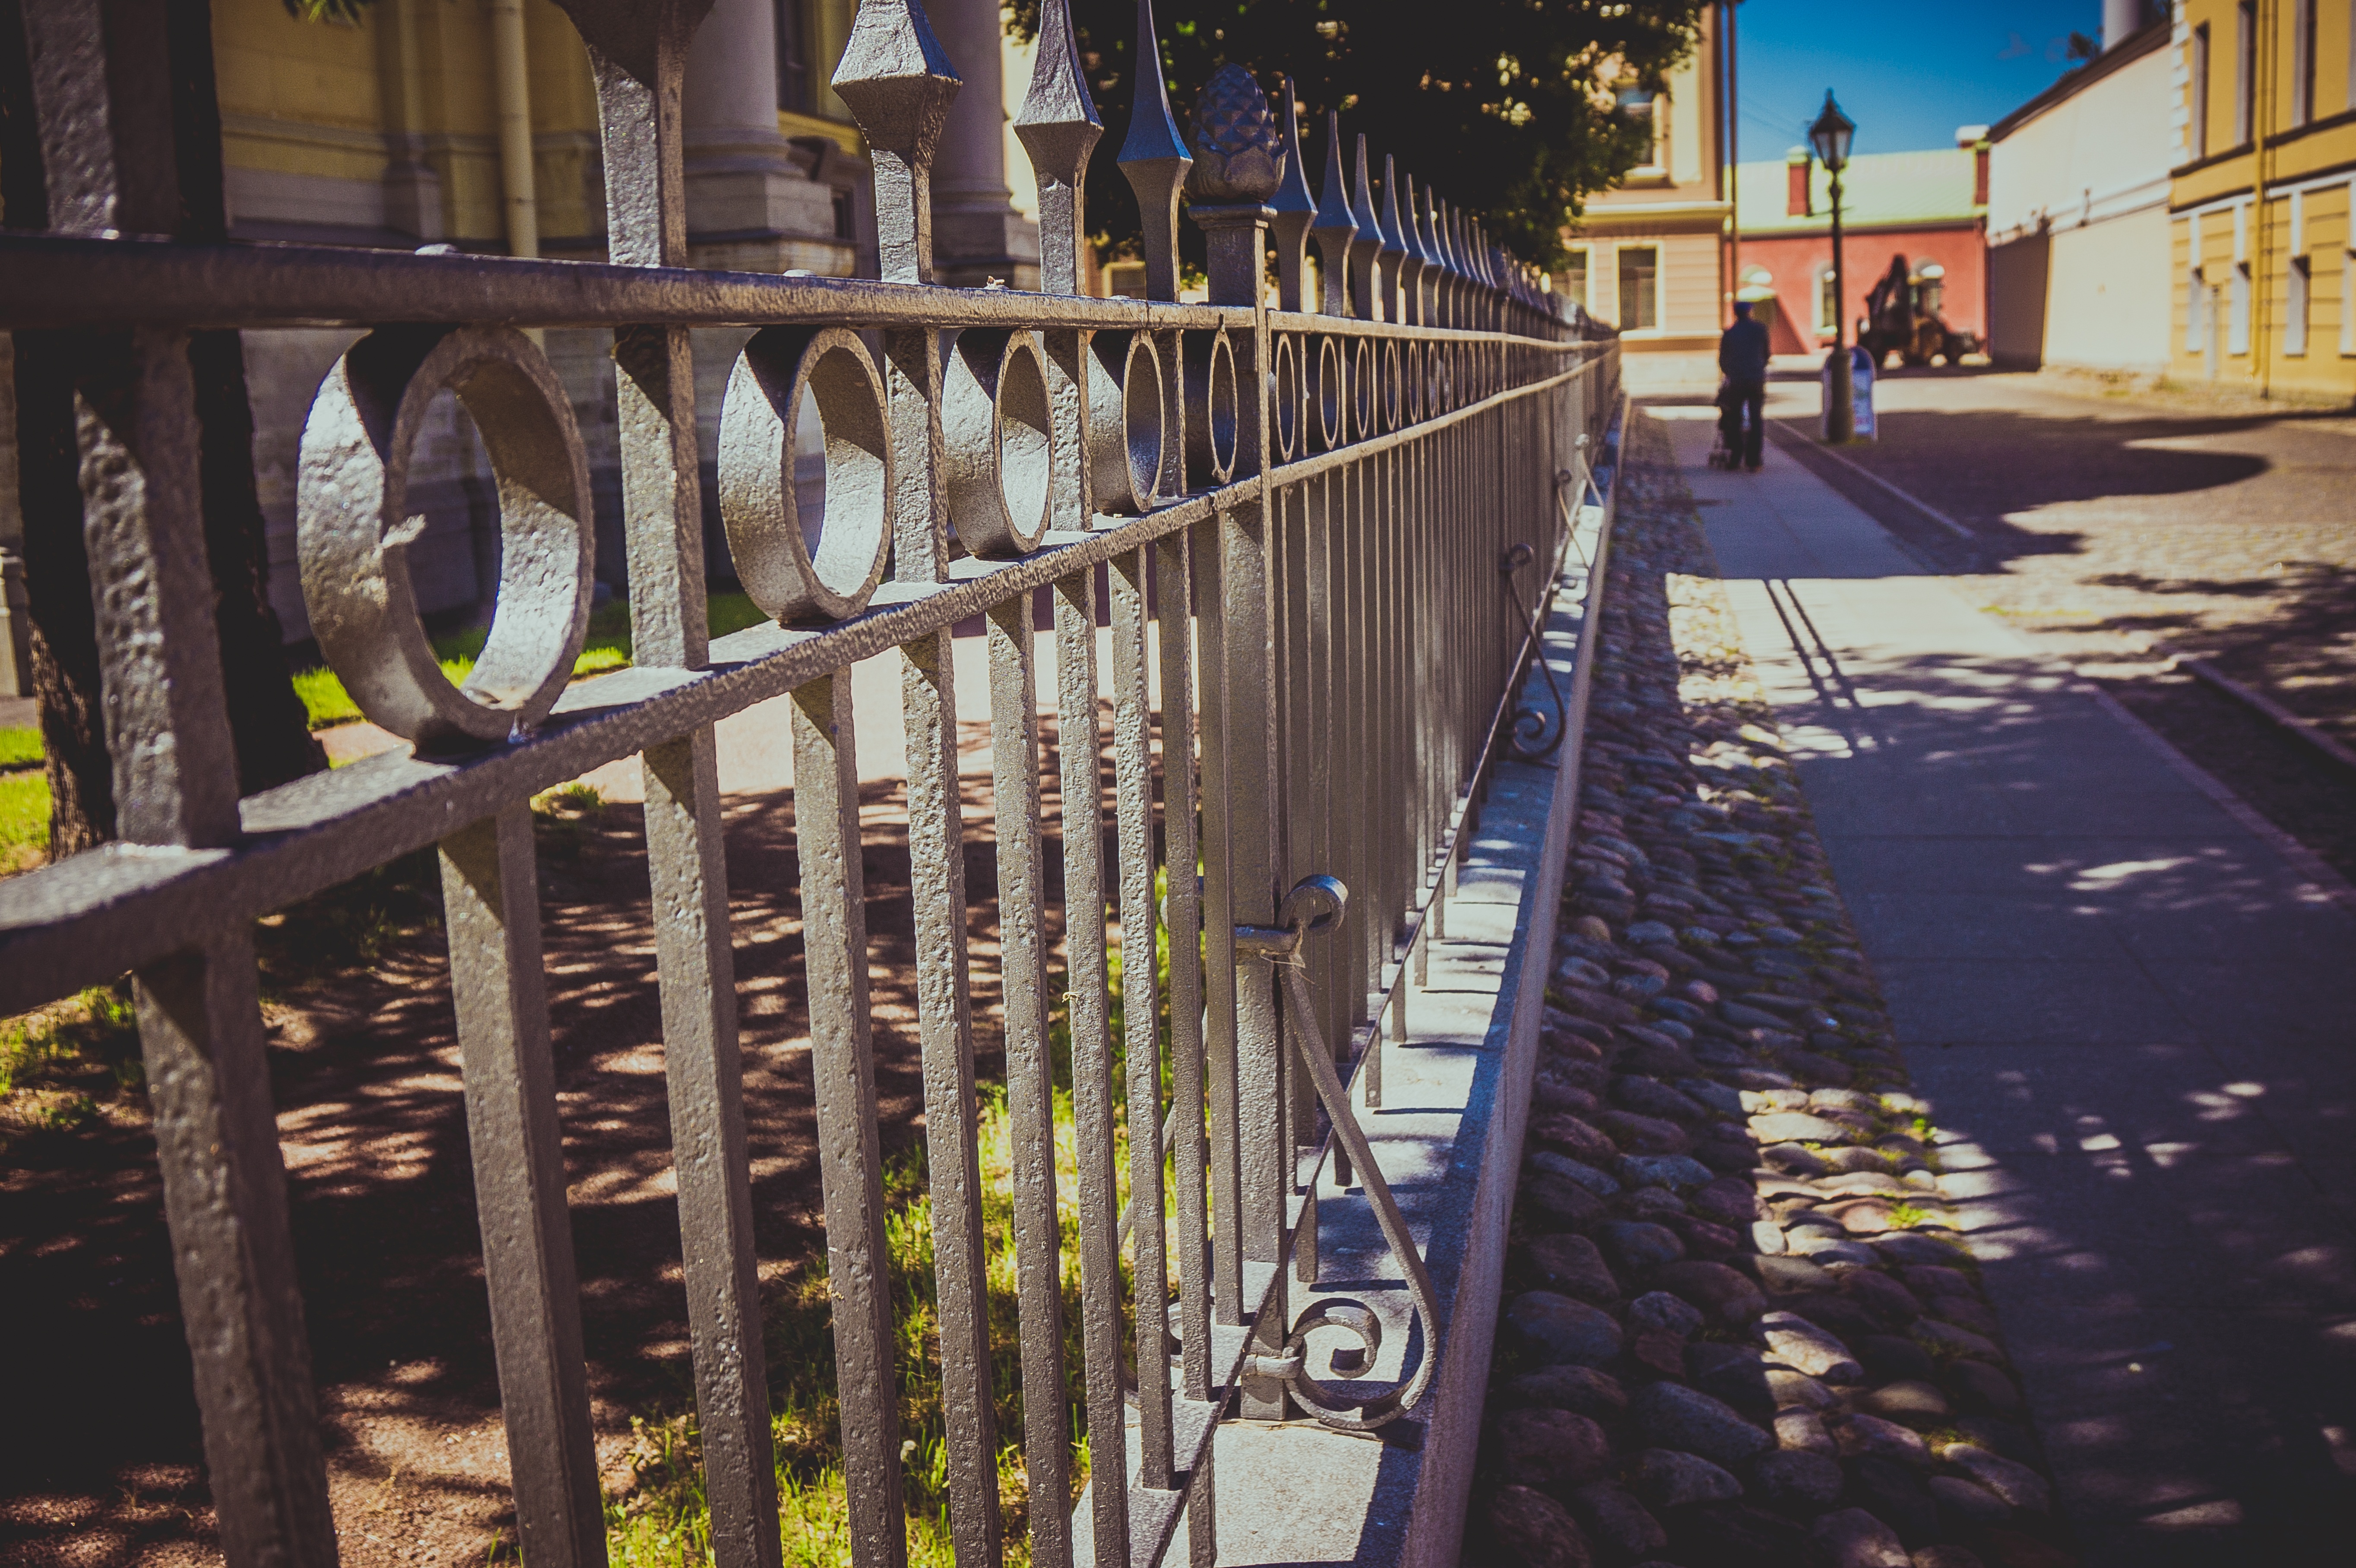
fence, wood, street, wall, walkway, old town, yard, st petersburg russia, urban area, outdoor structure